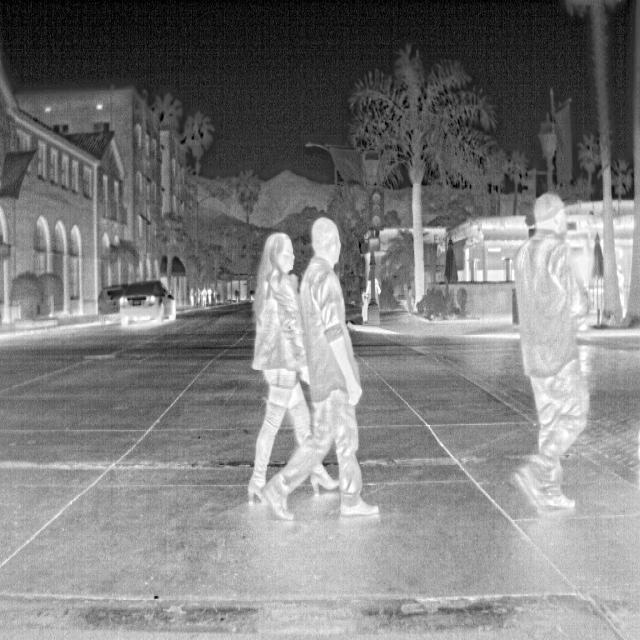
Detected objects:
label: person
label: person
label: person